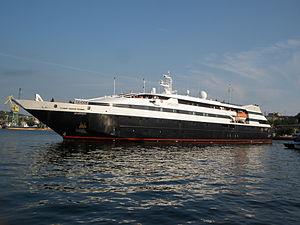
Compagnie du Ponant est une compagnie de croisière française fondée en 1988 à Nantes, par Jean-Emmanuel Sauvée, Philippe Videau et une dizaine d’autres jeunes officiers de la Marine Marchande. En 2020, la compagnie possède 11 navires dont un voilier et depuis 2015 appartient à Artémis, holding de la famille Pinault.
Le Clio est un navire de croisière construit en 1998 par les chantiers Alstom-Leroux Naval de Saint Malo. Il est mis en service en novembre 1998 sous le nom de Le Levant. En 2011, il est vendu à la compagnie Paul Gauguin Cruises et renommé Tere Moana. En juin 2015, la compagnie Paul Gauguin Cruises annonce la vente du Tere Moana à la compagnie Grand Circle Travel. La vente fut effective à partir du 14 mai 2016. En attendant, le navire a continué ses croisières pour la compagnie Paul Gauguin Cruises.